Sherman Firefly

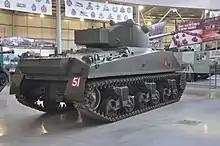
Rear view of the Firefly at the Bovington Tank Museum showing the external radio "bustle".

W. G. K. Kilbourn, a Vickers engineer working for the DTD, transformed their idea into the reality of the prototype of the tank that would serve the British forces from the invasion of Normandy in June 1944. The first thing he had to fix was the lack of a workable recoil system for the 17-pounder. The 17-pounder traveled back as it absorbed the recoil of the blast. This was too long for the Sherman's turret. Kilbourn solved this problem by redesigning the recoil system completely rather than modifying it. The recoil cylinders were shortened and placed on both sides of the gun to take advantage of the width of the turret.